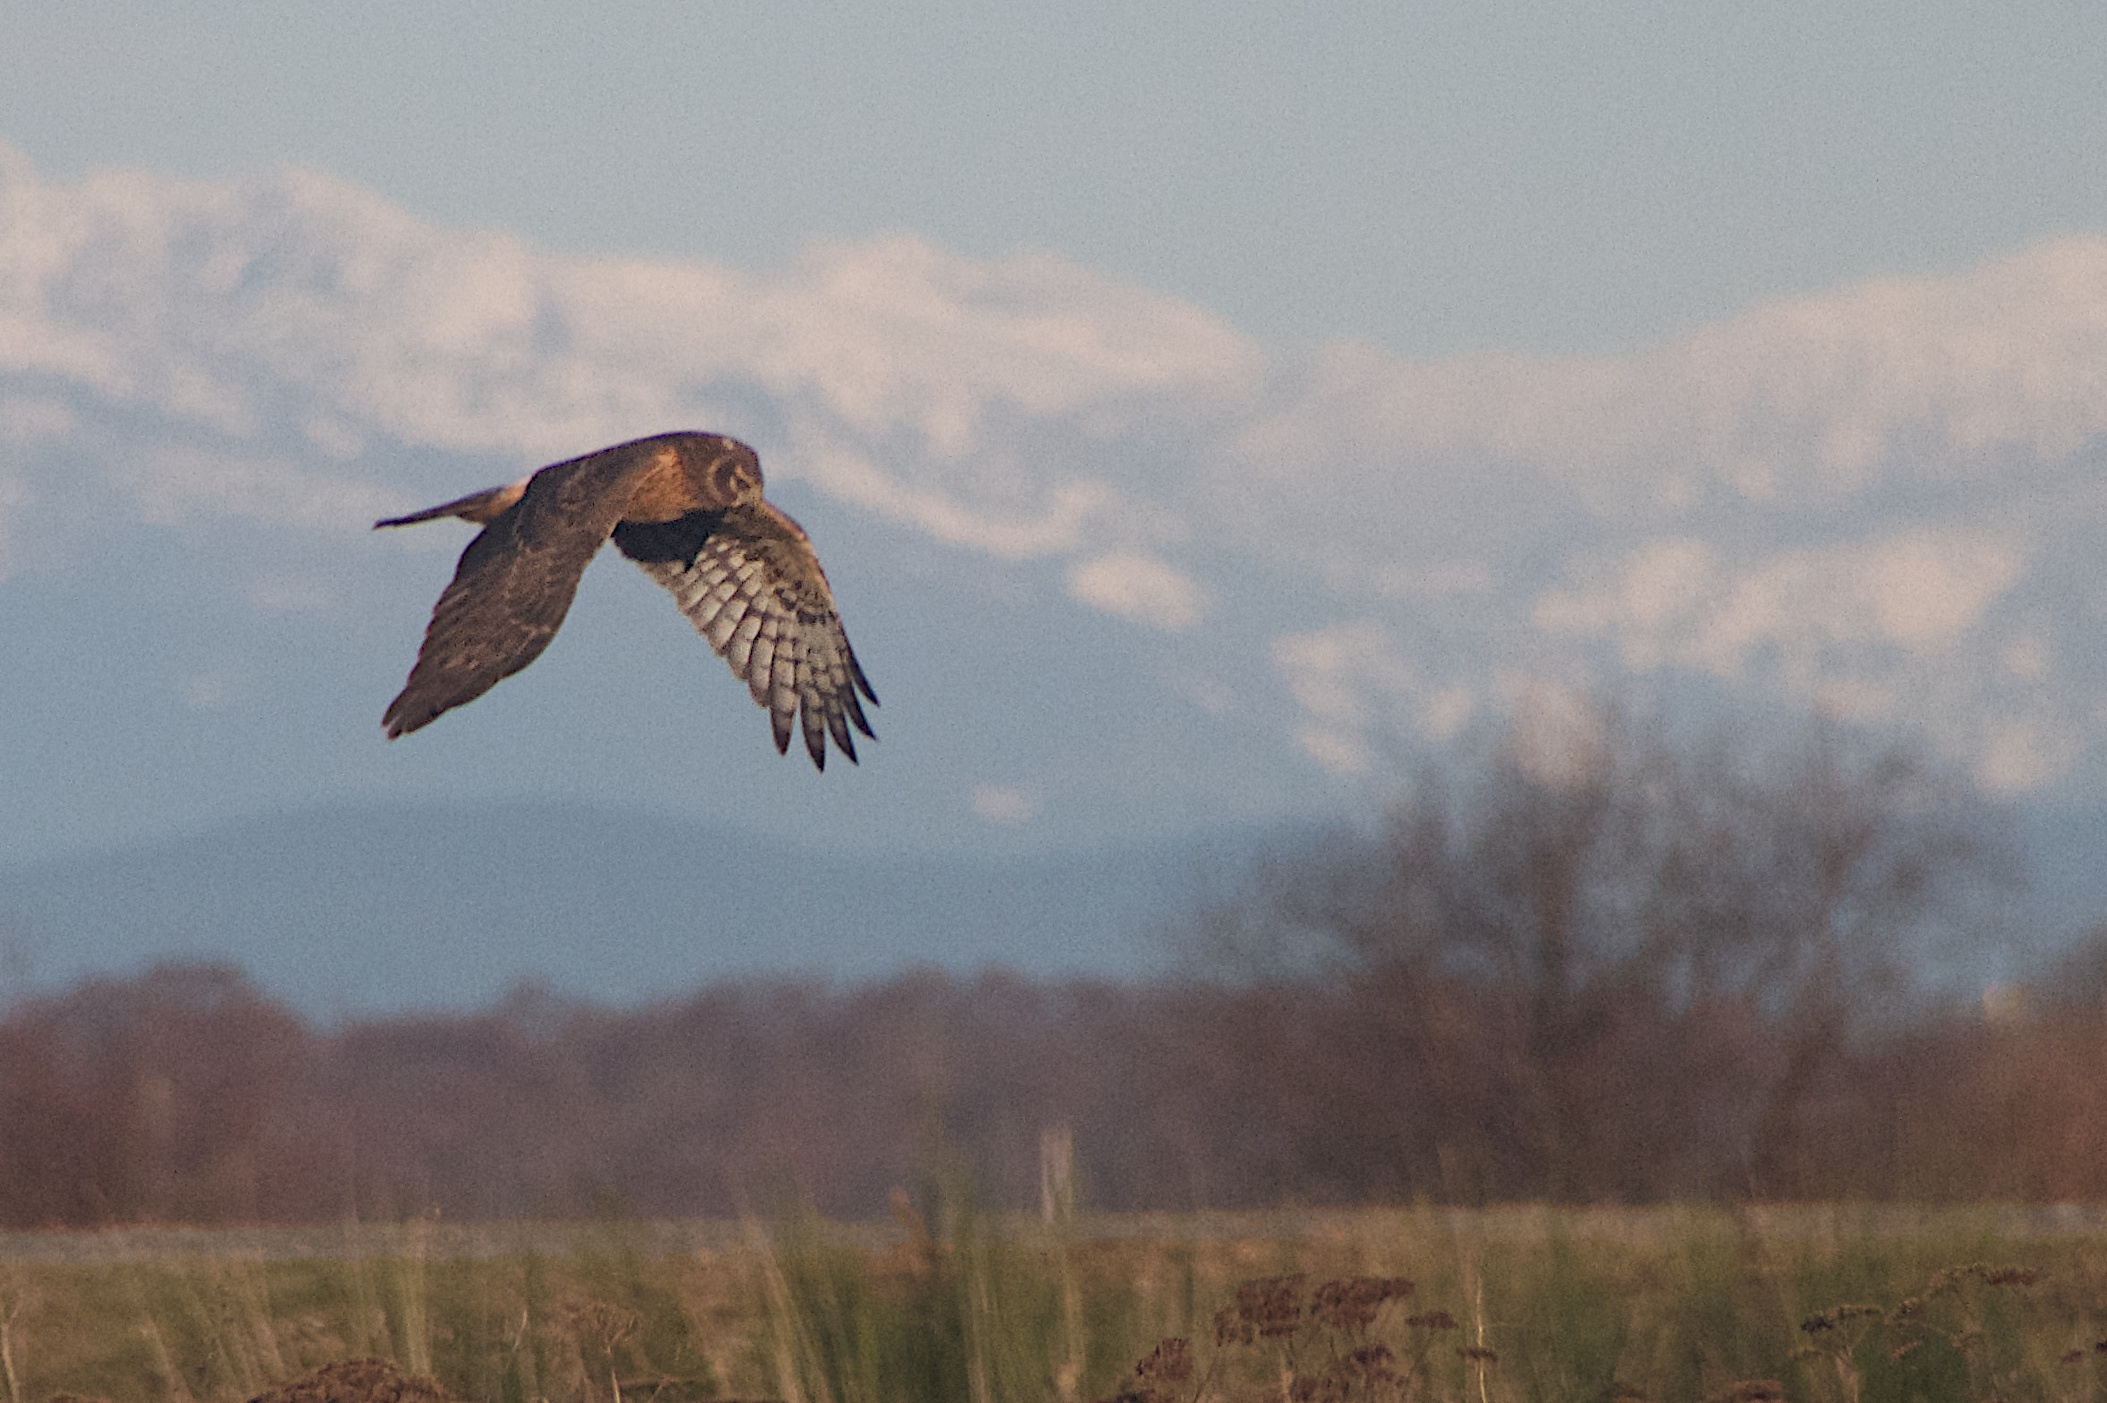
bird, wing, prairie, wildlife, flight, hawk, fauna, bird of prey, vertebrate, harrier